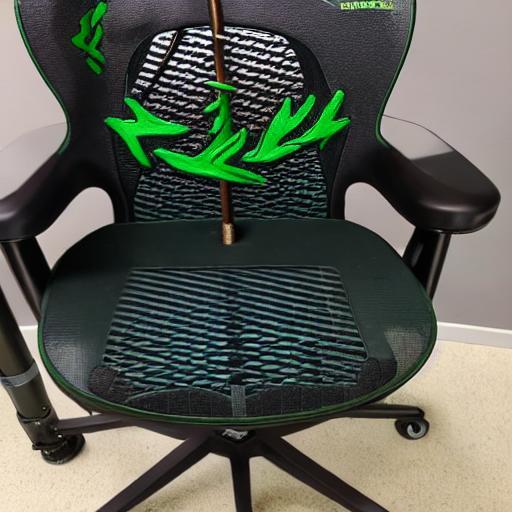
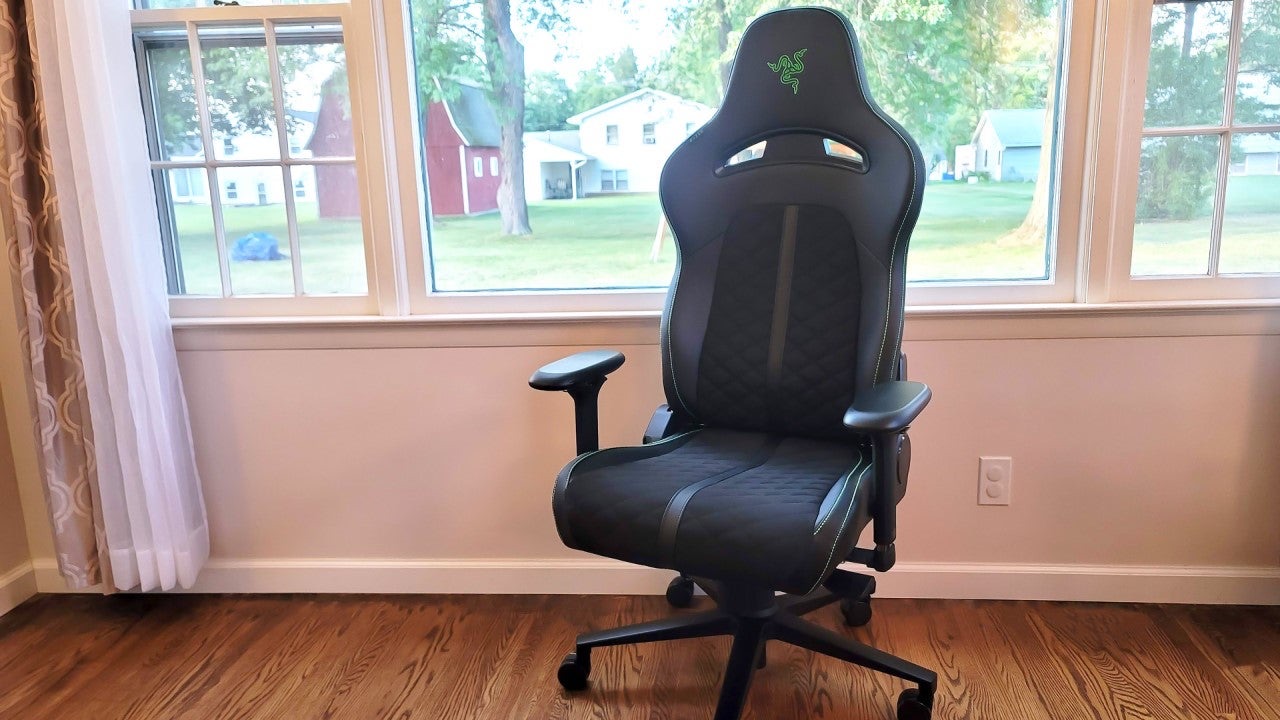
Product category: items_chair
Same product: no